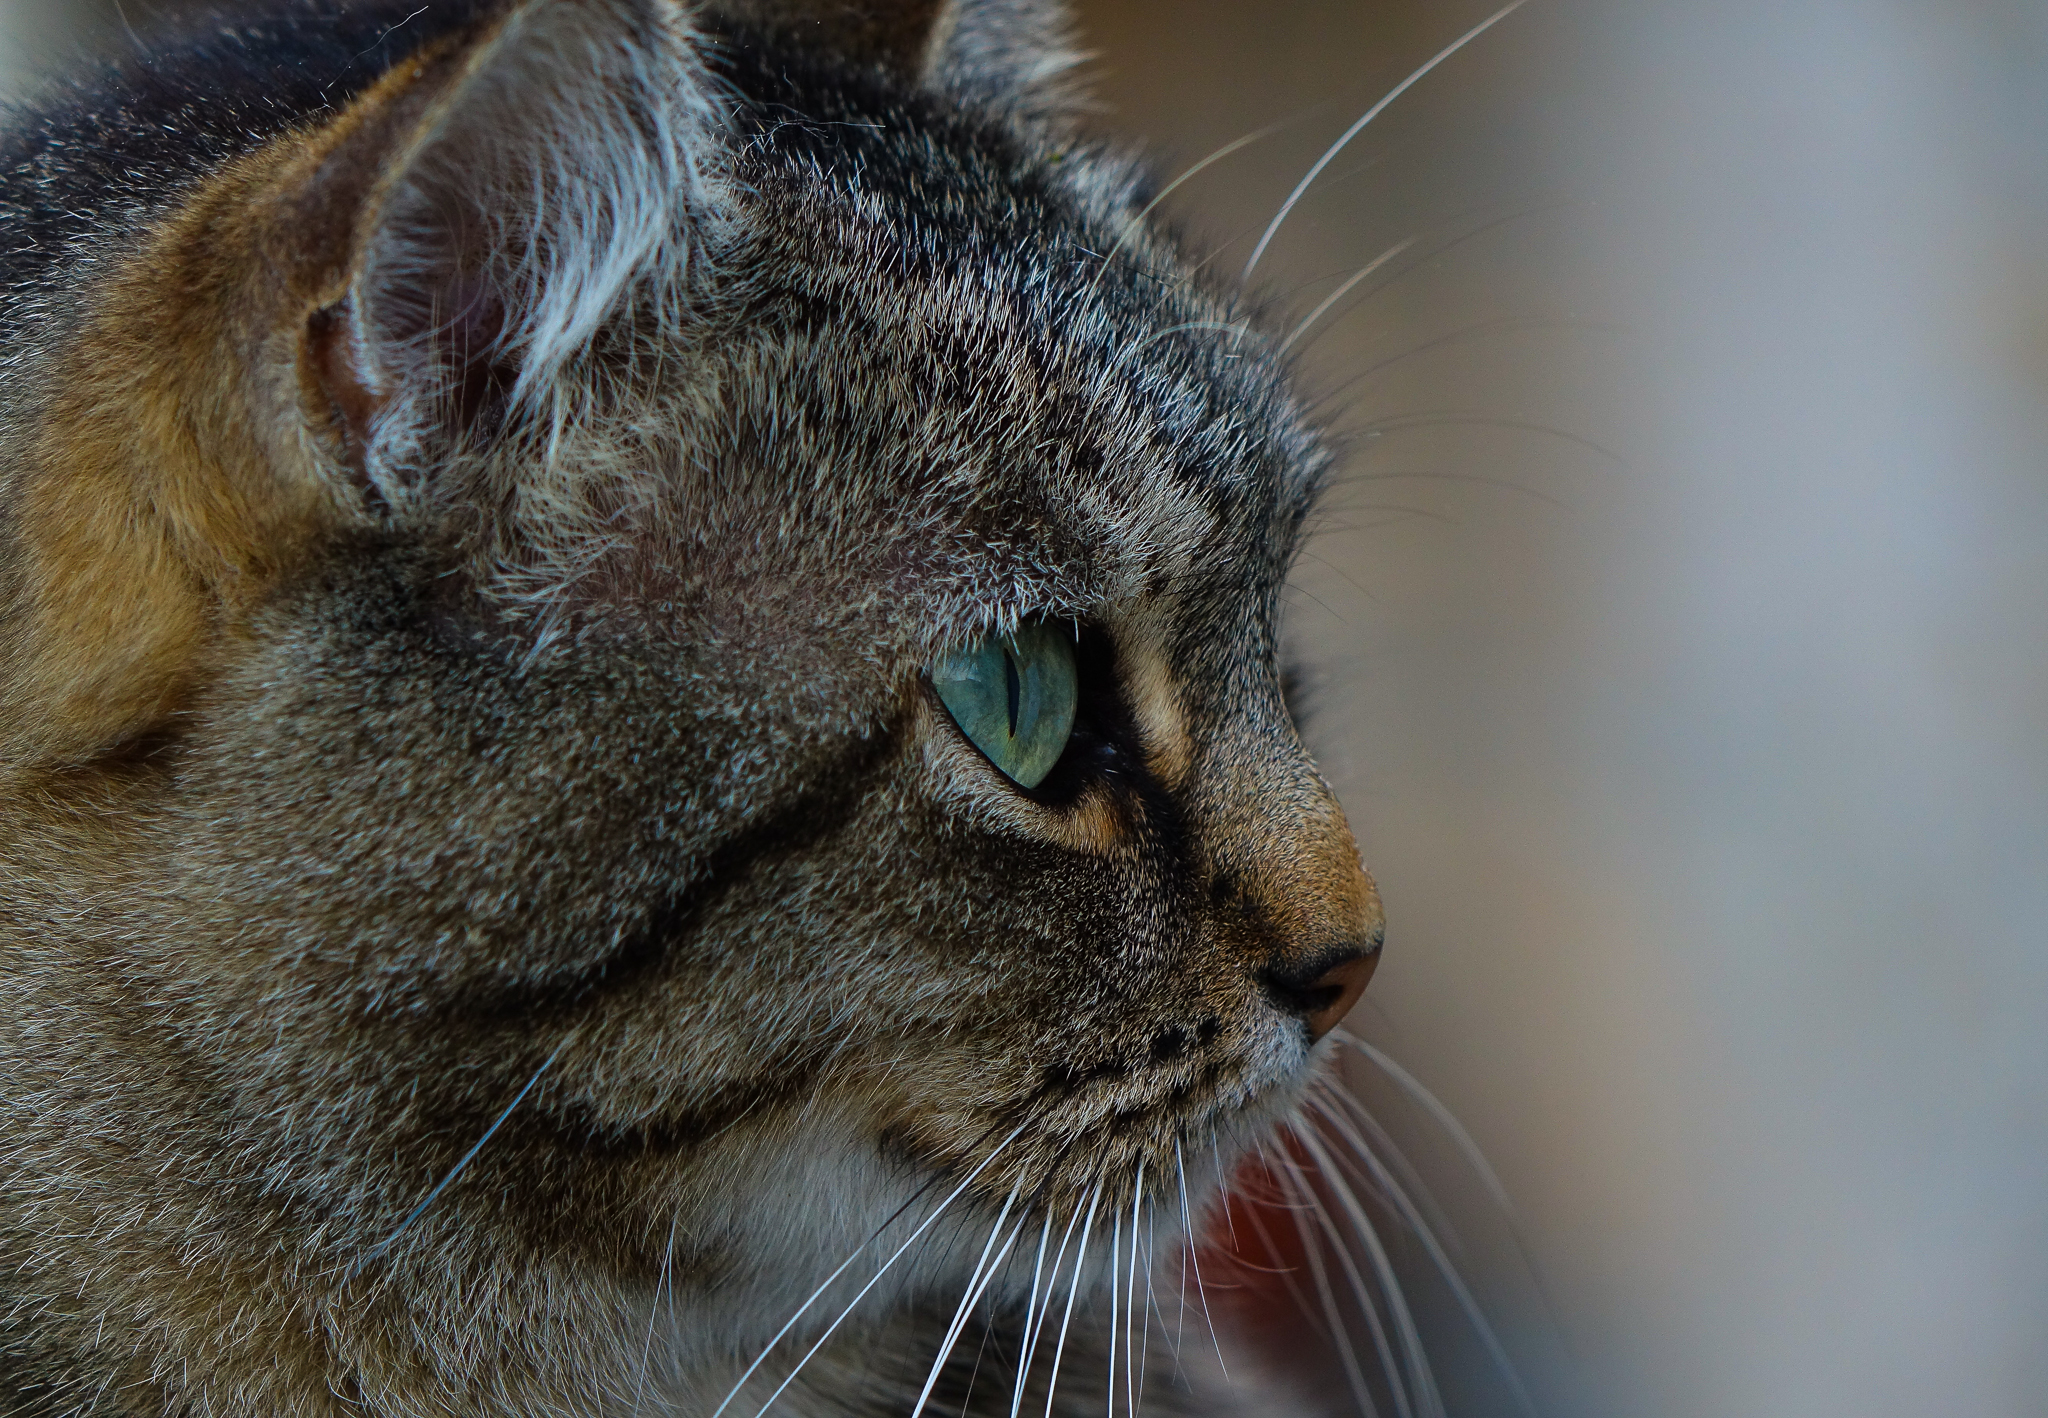
explore, cat, macro, explorer, mammal, fauna, close up, cats, nose, whiskers, snout, eye, animals, vertebrate, gatos, ggl1, gaby1, xovesphoto, animales, sonyrx10, rx10, gphoto, xelodegalicia, macro photography, gabrielcoru a, tabby cat, european shorthair, wild cat, small to medium sized cats, cat like mammal, domestic short haired cat